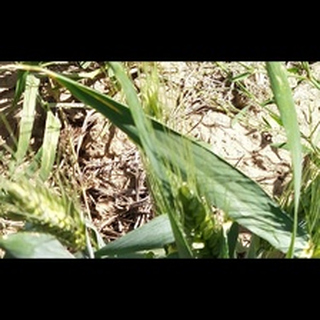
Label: healthy_wheat